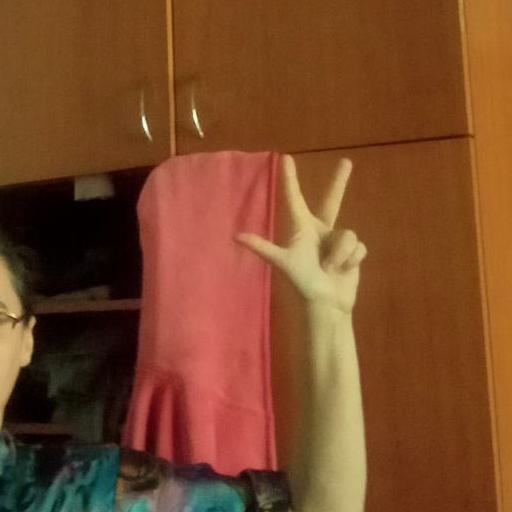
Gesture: three2